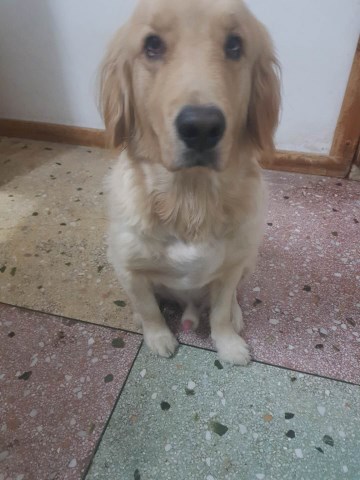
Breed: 5355-n000126-golden_retriever